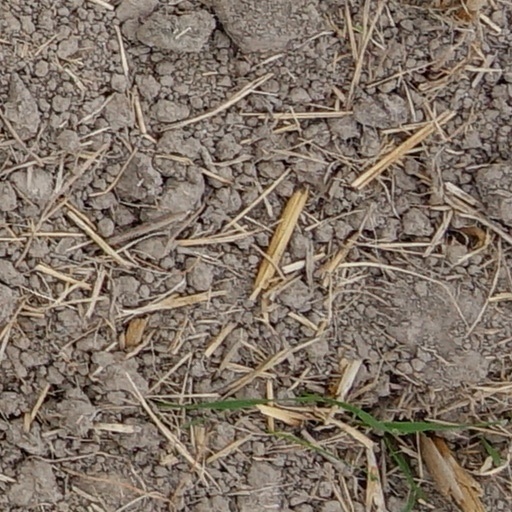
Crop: wheat